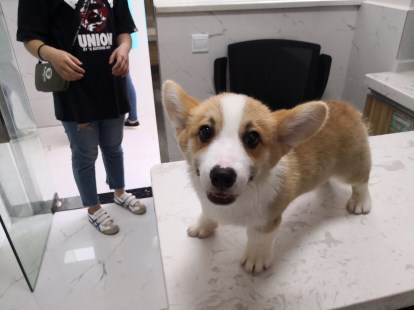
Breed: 2909-n000116-Cardigan